Luprops tristis

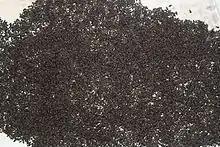
A large group of Mupli beetles from Kalliad, Kannur, Kerala.

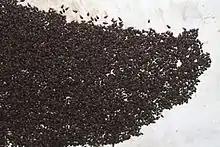
Another large group of Mupli beetles from Kalliad, Kannur, Kerala.

"Luprops tristis" goes through five larval instar stages and a pupal stage before the adult stage. The adult beetle is colored black. There is very little sexual dimorphism, and males and females overlap in size. After a month of active feeding in the adult form, they go into a lengthy dormant period in a suitable undisturbed dark location in response to the first summer rains before emerging again to feed and reproduce.